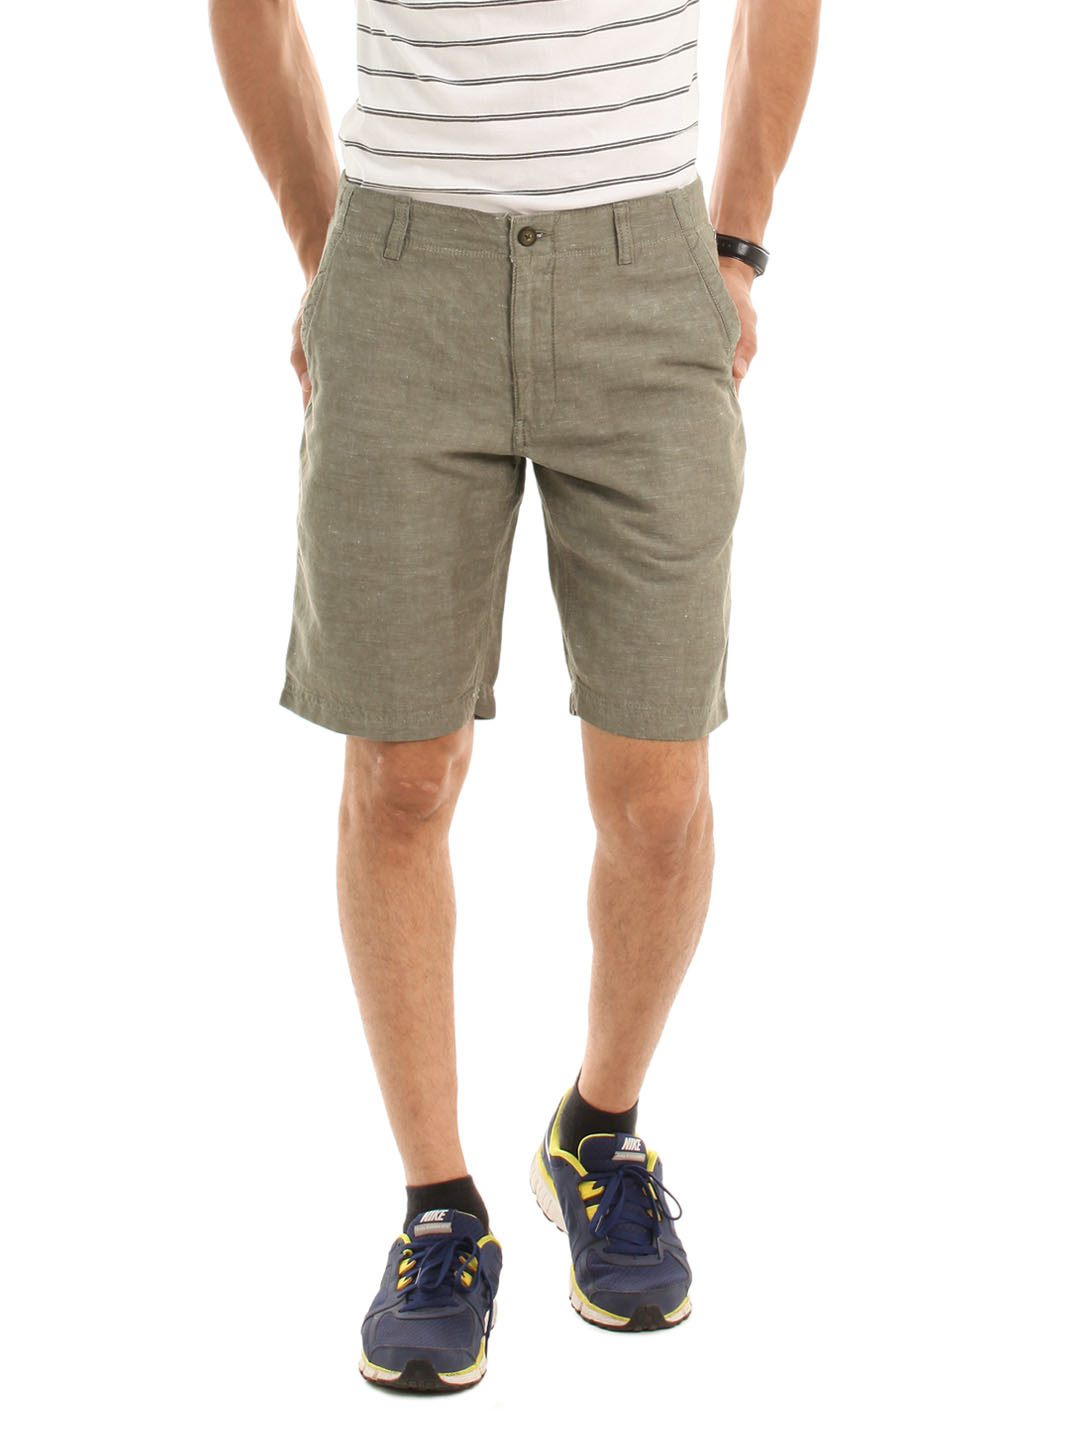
Indian Terrain Men Brown Shorts
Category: Apparel / Bottomwear / Shorts
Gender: Men
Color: Brown
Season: Summer 2012
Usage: Casual